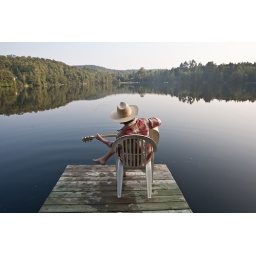
Man playing guitar on the end of a pier overlooking a calm lake with a reflection in the water. Laurentians, Quebec, Canada